Ship model

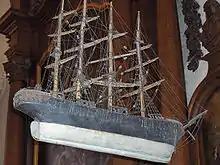
Church votive hanging in a church; the workmanship is somewhat crude, but sufficient to identify it as mid-19th-century

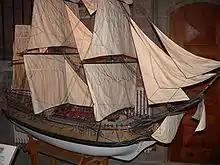
Model of a 19th-century English frigate

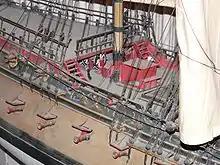
Closeup of the frigate's quarterdeck, showing quality of the detail.

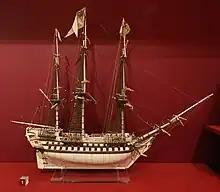
Prisoner-of-war ship model at the Peterborough Museum and Art Gallery in Peterborough.

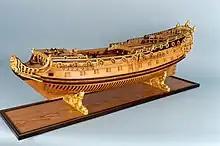
A "plank on frame" model of on display at the United States Naval Academy Museum

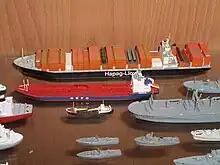
die-cast models of ships

Some of the oldest surviving European ship models have been those of early craft such as galleys, galleons, and possibly carracks, dating from the 12th through the 15th centuries and found occasionally mounted in churches, where they were used in ceremonies to bless ships and those who sailed in them, or as votive offerings for successful voyages or surviving peril at sea, a practice which remained common in Catholic countries until the 19th century.